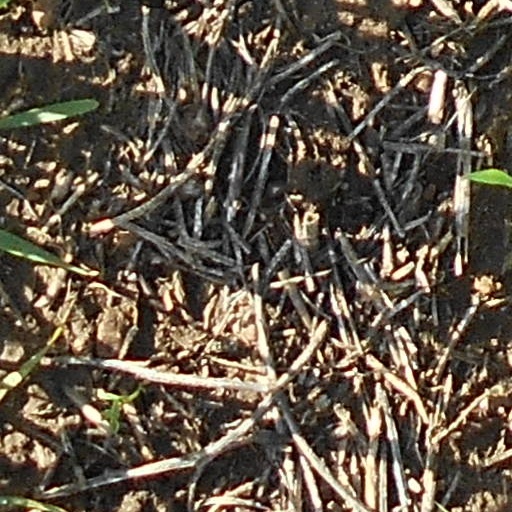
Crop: wheat